Summit Lake (Washington)

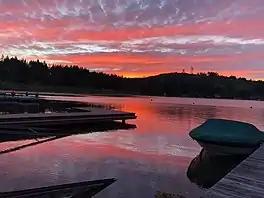

Summit Lake is a freshwater lake located in the northwest corner in the southwestern county, Thurston County. The lake is about east of McCleary, Washington, west from the state capital of Olympia, and west-northwest of Tumwater, Washington. It is accessible through a Washington State Department of Fish and Wildlife owned boat launch at the southwestern side of the lake. Some of the fish found in this lake include rainbow trout, kokanee, largemouth bass, smallmouth bass, yellow perch, and coastal cutthroat. Summit Lake is a clean fresh water lake with a wide variety of fish. It is a popular lake to fish at in Thurston County and the South Puget Sound.